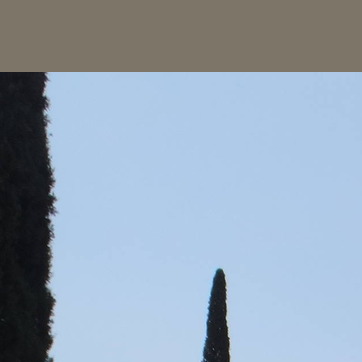
Material: sky